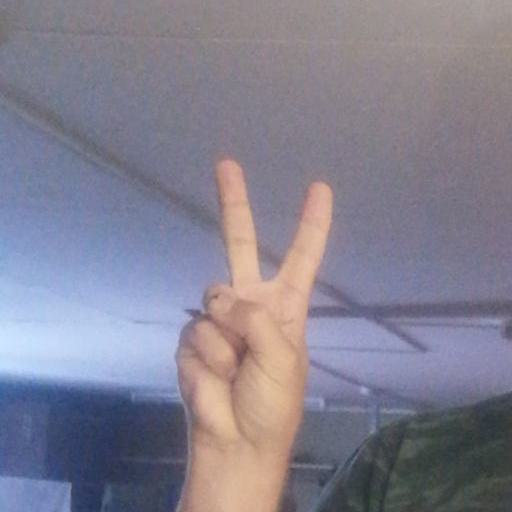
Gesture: peace